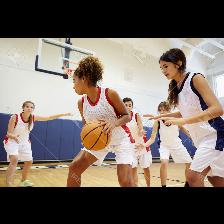
Label: Human